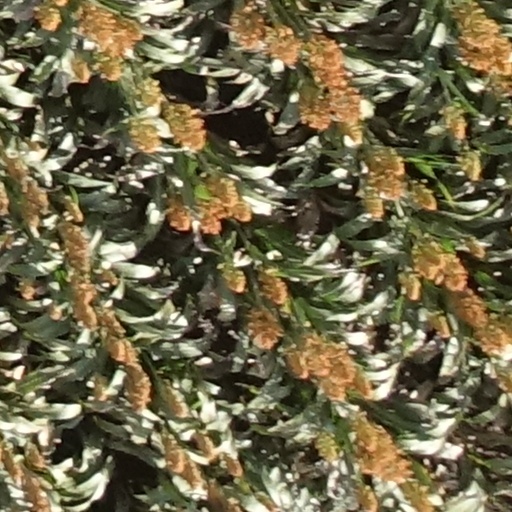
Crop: sorghum